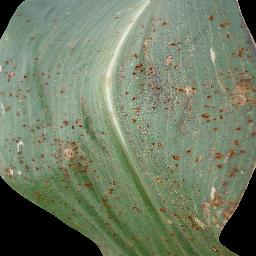
Label: Corn_(Maize)___Common_Rust